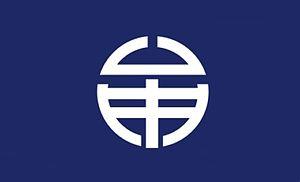
Mugi est un bourg du district de Kaifu, situé dans la préfecture de Tokushima, au Japon.